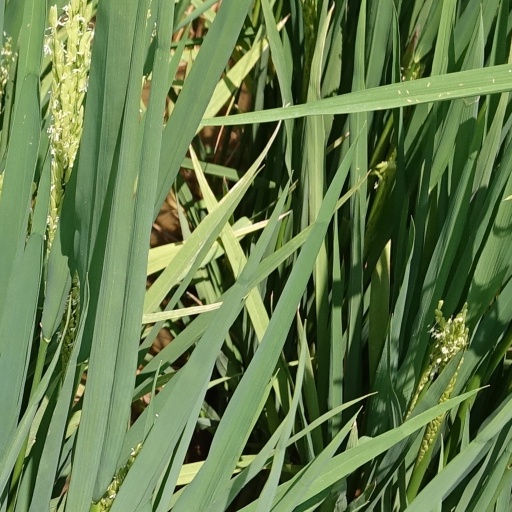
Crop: rice